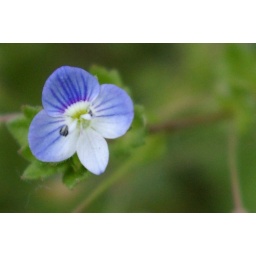
A blue flower growning along the CSX train tracks in Charlotte, NY.